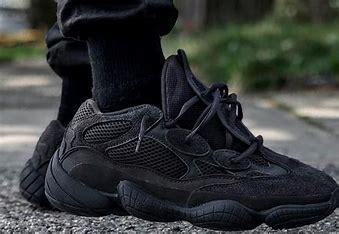
Brand: Adidas
Model: Yeezy 500